Campus of Kyushu University

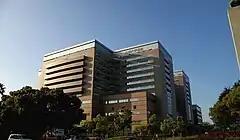
Medical Center

The new University Hospital was constructed in three stages. It has twelve floors; eleven are above ground and one is underground, with a total floor space of approximately . Construction started in April 1998 and was finished by March 2008. It is the largest hospital under the jurisdiction of the Ministry of Education, Culture, Sports, Science, and Technology, and the first one to have a seismic isolation system. The Outpatient Ward has six floors, five above ground and one underground, and houses 28 departments. The Westwing Building was constructed in March 2008. It houses the Yusho Dioxine Research and Care Center and the Training Center for Minimally Invasive Surgery. The Tumor Center was completed in 1985. The Betatron Ward was constructed in 1967 and closed in 2000.